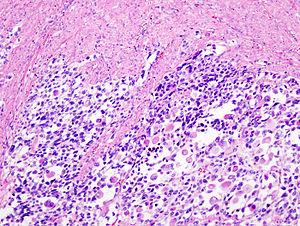
Le carcinosarcome est une tumeur maligne associant des aspects carcinomateux et sarcomateux. Il est fréquemment de localisation utérine.